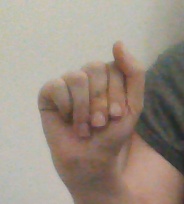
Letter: saad